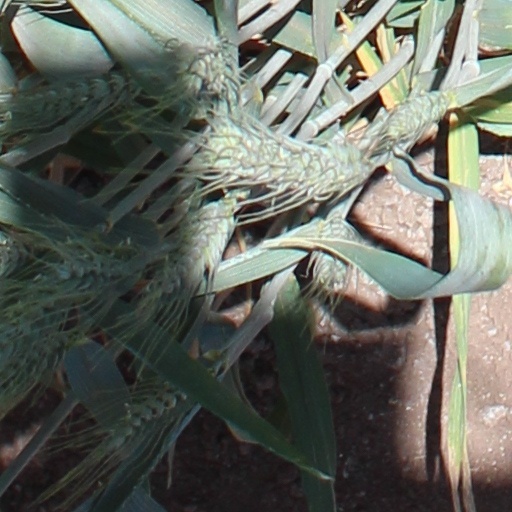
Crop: wheat